Lemur

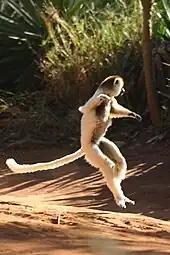
Sifakas are specially adapted to vertical clinging and leaping, so they must hop sideways to move on the ground.

The presence of female social dominance sets lemurs apart from most other primates and mammals; in most primate societies, males are dominant unless females band together to form coalitions that displace them. However, many "Eulemur" species are exceptions and the greater bamboo lemur ("Prolemur simus") does not exhibit female dominance. When females are dominant within a group, the way they maintain dominance varies. Ring-tailed lemur males act submissively with or without signs of female aggression. Male crowned lemurs ("Eulemur coronatus"), on the other hand, will only act submissively when females act aggressively towards them. Female aggression is often associated with, but not limited to, feeding.